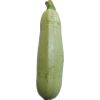
Label: zucchini